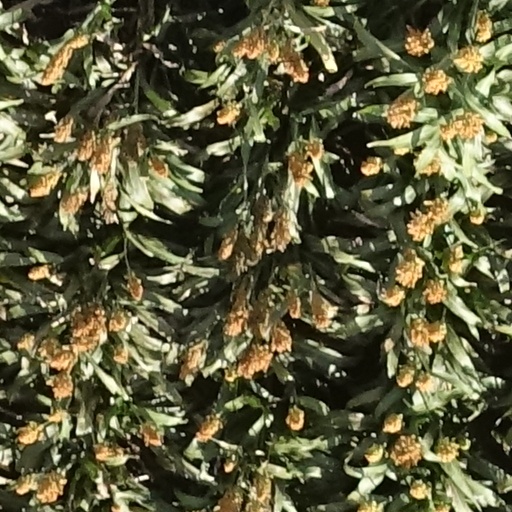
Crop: sorghum